Sopwith Pup

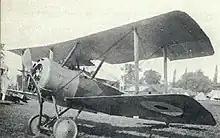
Pup with 100 hp Gnome Monosoupape engine

The raids on London by Gotha bombers in mid-1917 caused far more damage and casualties than the earlier airship raids. The ineffective response by British interceptor units had serious political repercussions. In response, No. 66 Squadron was withdrawn to Calais for a short period, and No. 46 was transferred for several weeks to Sutton's Farm airfield near London. Two new Pup squadrons were formed specifically for Home Defence duties, No. 112 in July, and No. 61 in August.